The Amazing Race Vietnam 2012

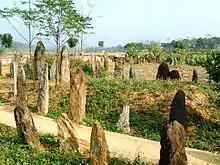
The Roadblock had one team member search the ground of Doch Thech Ancient Cemetery for hidden numbers.

In this leg's Roadblock, one team member had to search the ground of Doch Thech Ancient Cemetery for four hidden numbers: 1, 2, 5, 8. Then, they had to use these numbers to form a combination to open a four-digit combination lock. Each racer had a different set of combination.